From Your Favourite Sky

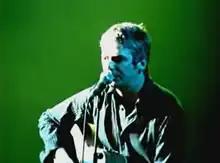
From Your Favourite Sky video

The music video for "From Your Favourite Sky" was directed by Krishna Stott, who had already made the music video for the band's previous single, "Life in a Day", and went on to make the music video for their next single "Proof" (a nearly three minute long take of British actor Christopher Eccleston).